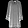
Label: Dress